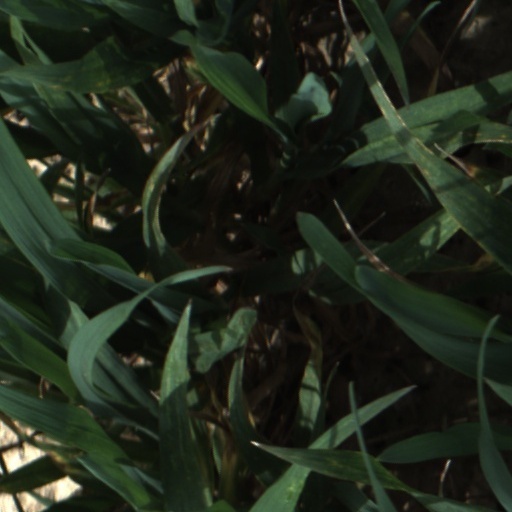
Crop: wheat